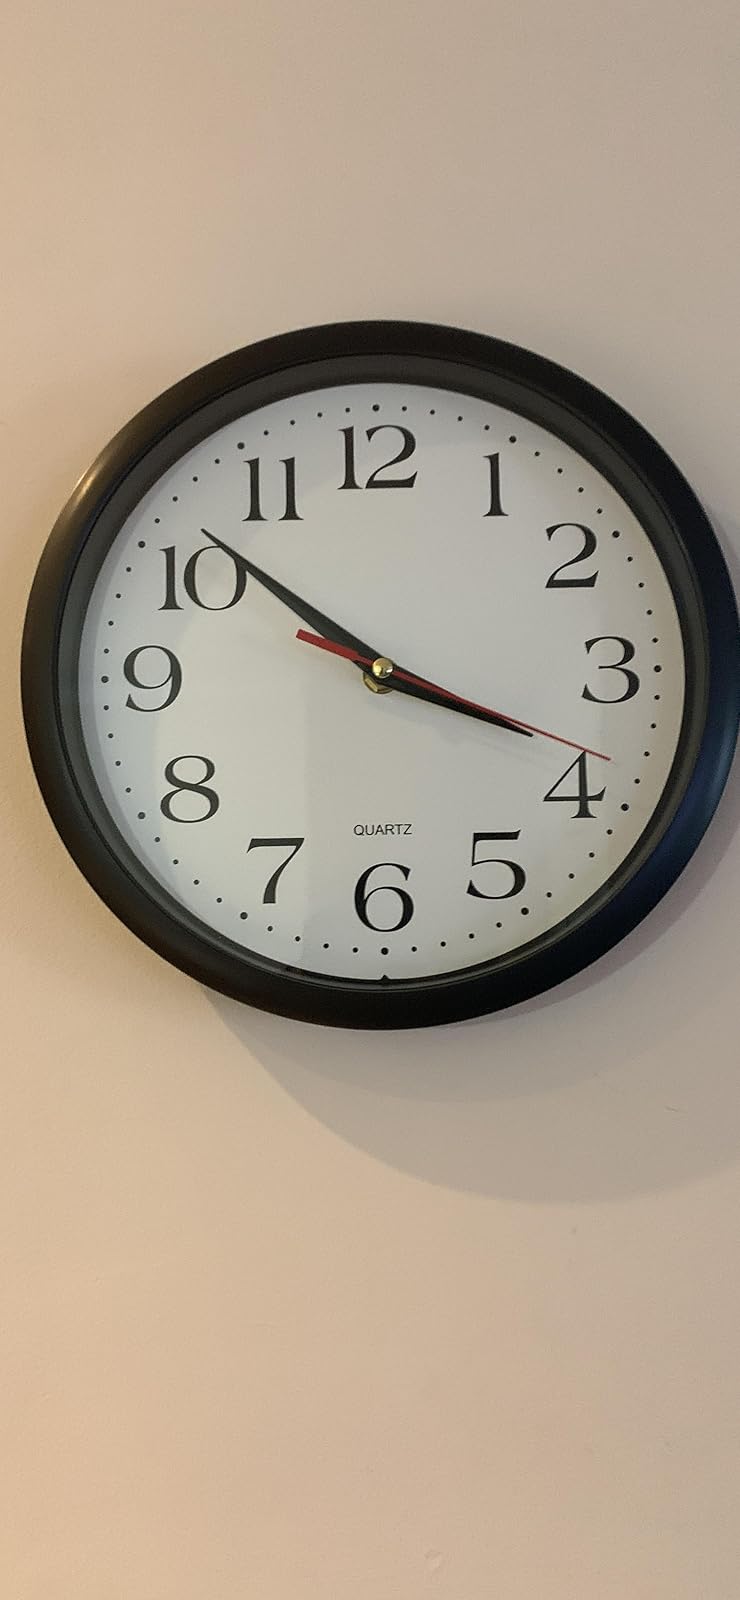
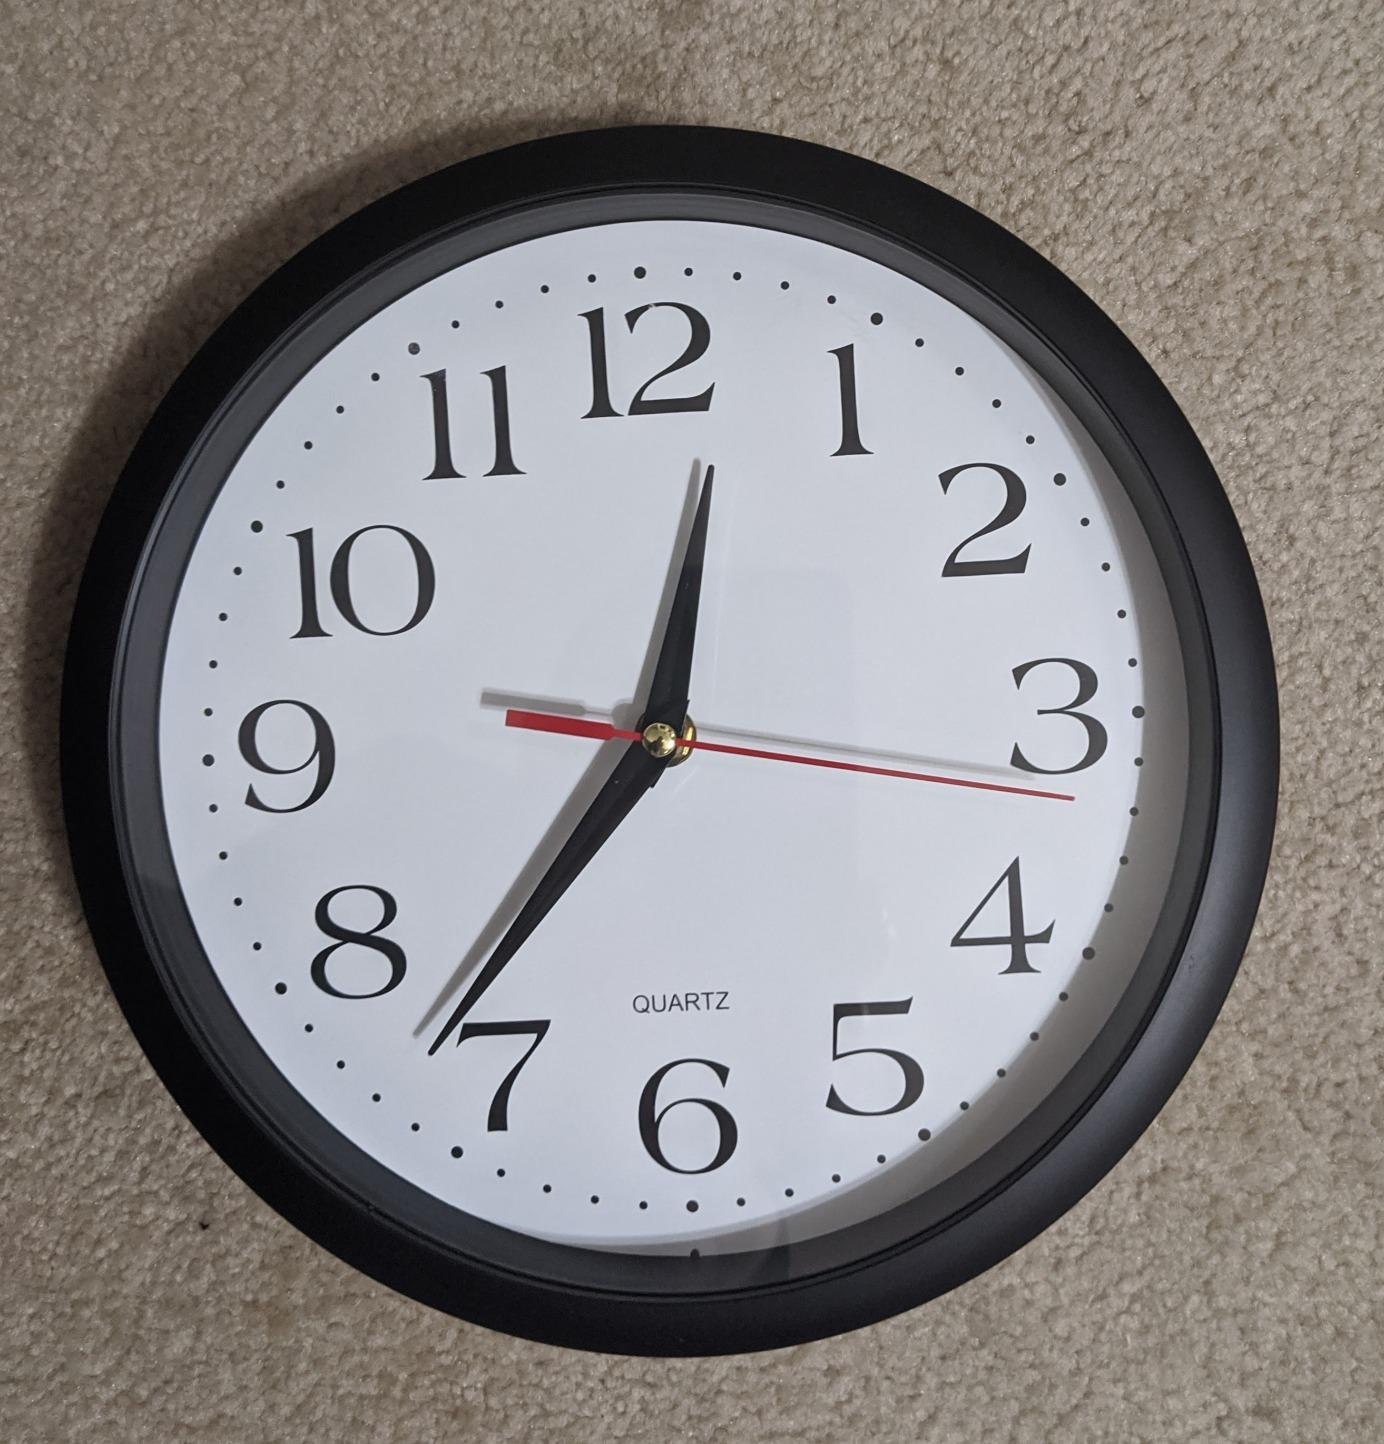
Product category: clock
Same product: yes